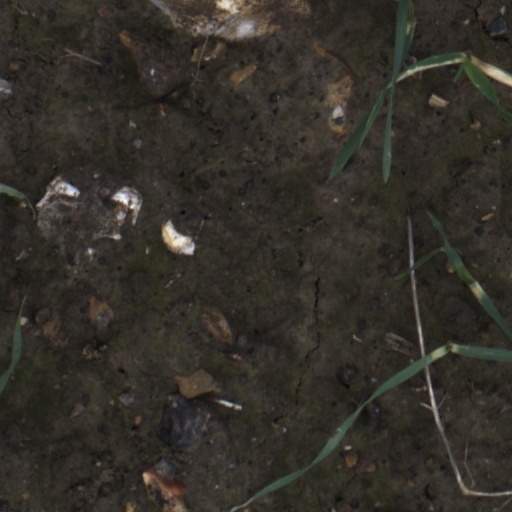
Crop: wheat